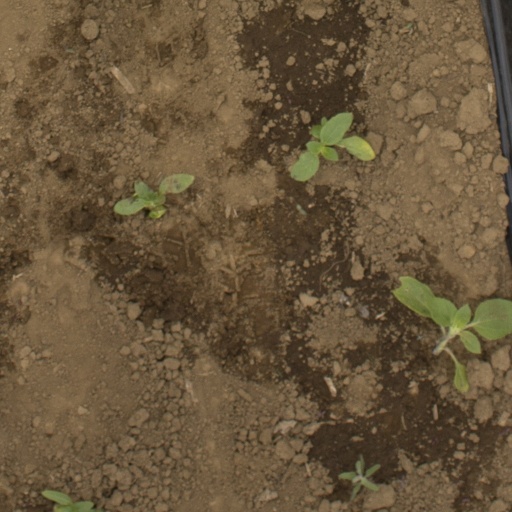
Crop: Jerusalem artichoke